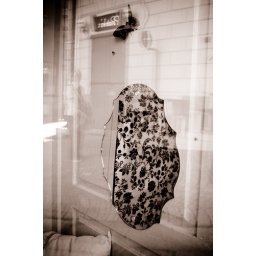
This mirror i saw in a shop window in Gamla Stan / Stockholm